Lagash

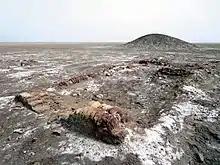
Remains of the ancient city of Lagash

During the reigns of the first two rulers of this dynasty Lugal-ushumgal (under Naram-Sin and Shar-Kali-Sharri) and Puzur-Mama (under Shar-kali-shari), Lagash was still under the control of the Akkadian Empire. It has been suggested that another governor, Ur-e, fell between them. After the death of Shar-Kali-shari Puzur-Mama declared Lagash independent (known from an inscription that may also mention Elamite ruler Kutik-Inshushinak). This independence appears to have been tenuous as Akkadian Empire ruler Dudu reports taking booty from there.